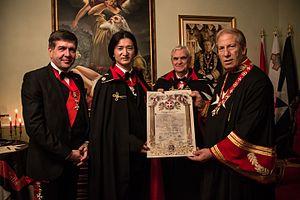
Kento Masuda, né le 29 juin 1973 à Katori, Chiba, au Japon, est un compositeur, musicien et artiste japonais.